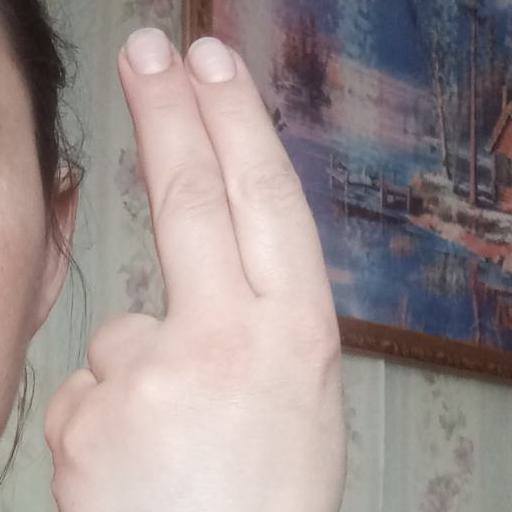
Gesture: two_up_inverted